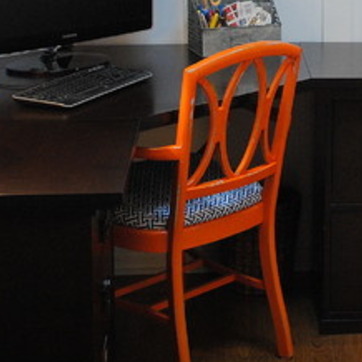
Material: painted